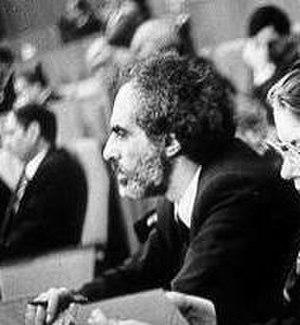
Ce tableau recense la liste des présidents de la République d'Azerbaïdjan depuis son indépendance de l'URSS le 30 août 1991.
Aboulfaz Eltchibeï est un homme d'État azerbaïdjanais, ancien président d'Azerbaïdjan entre juin 1992 et juin 1993.